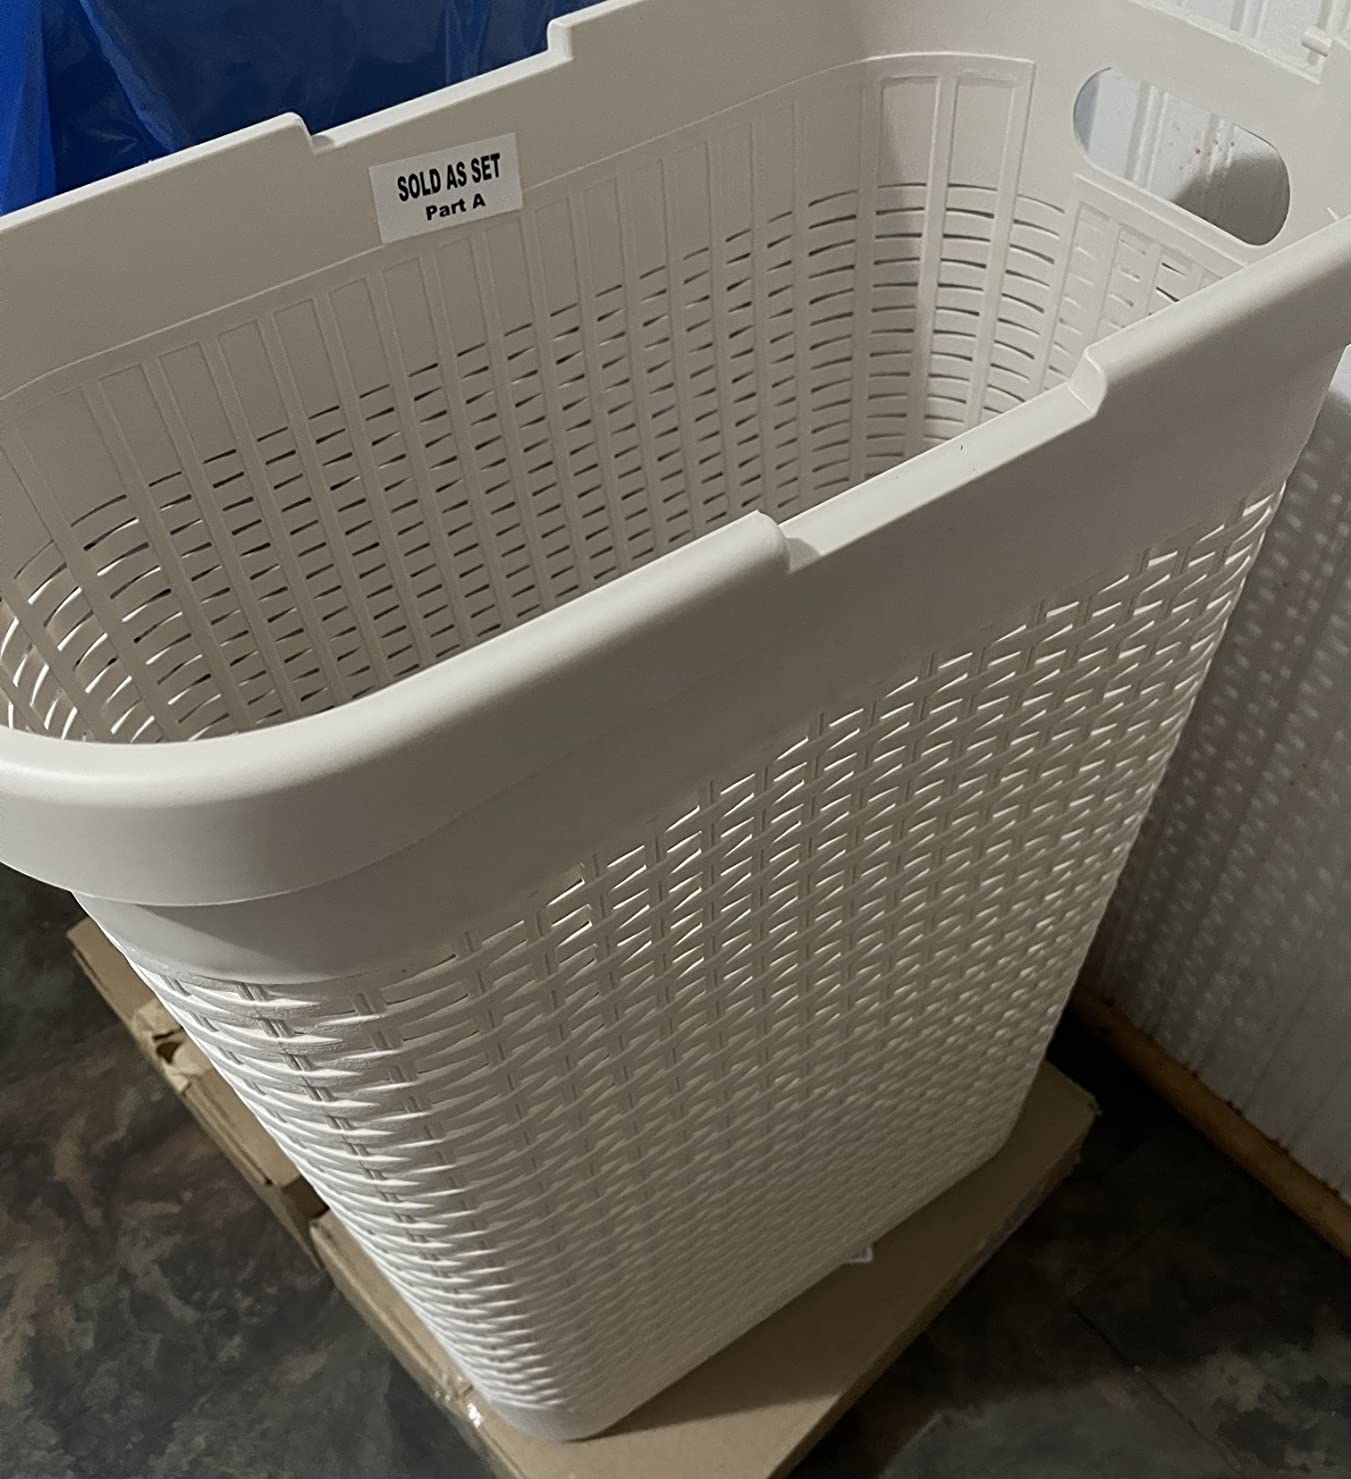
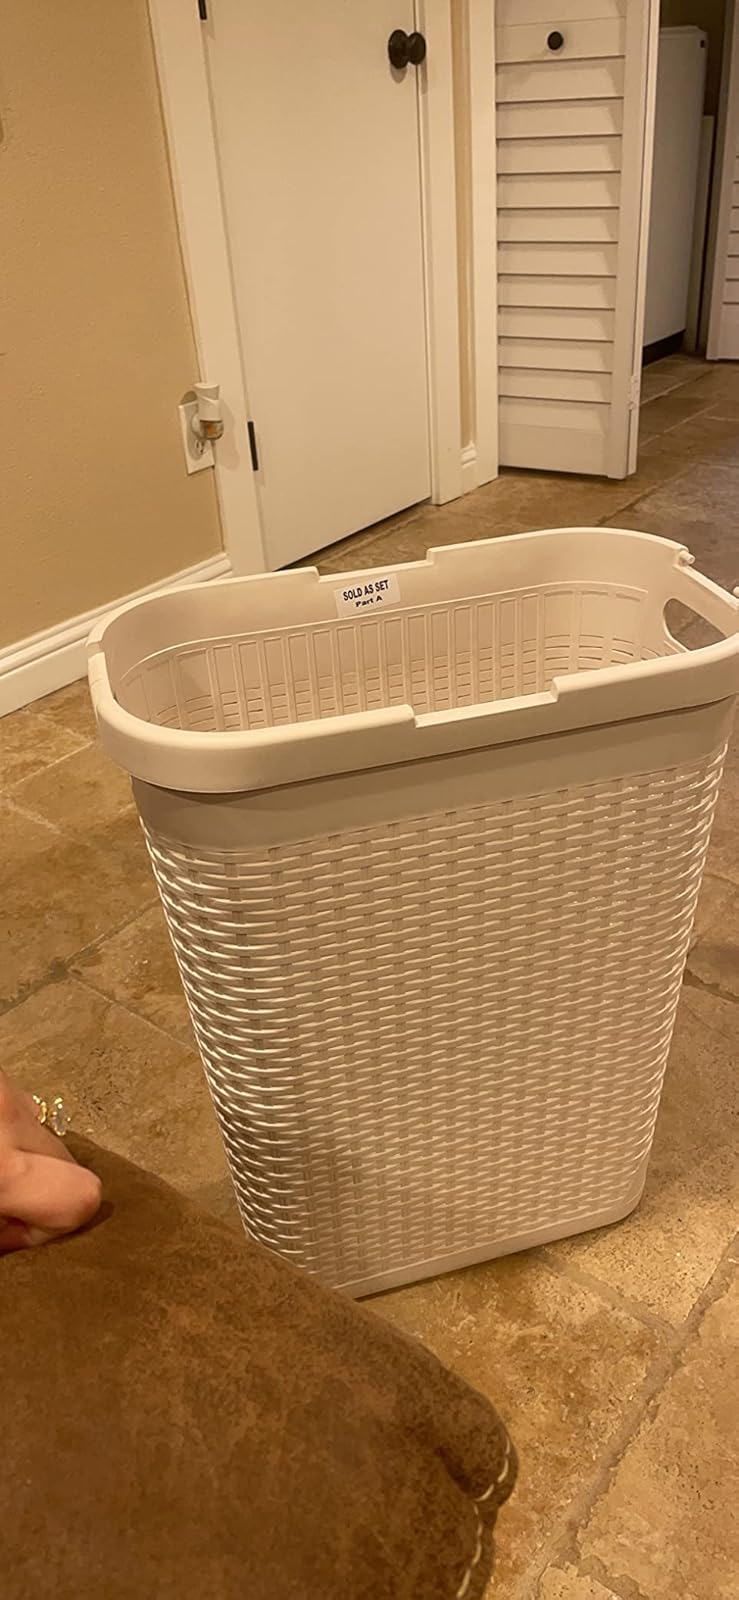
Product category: items_hamper
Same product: yes